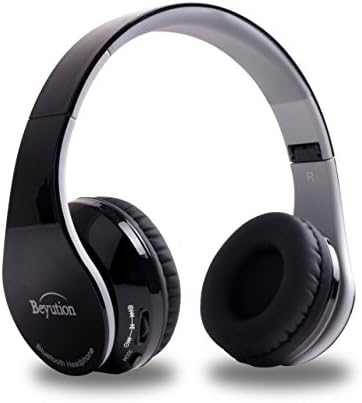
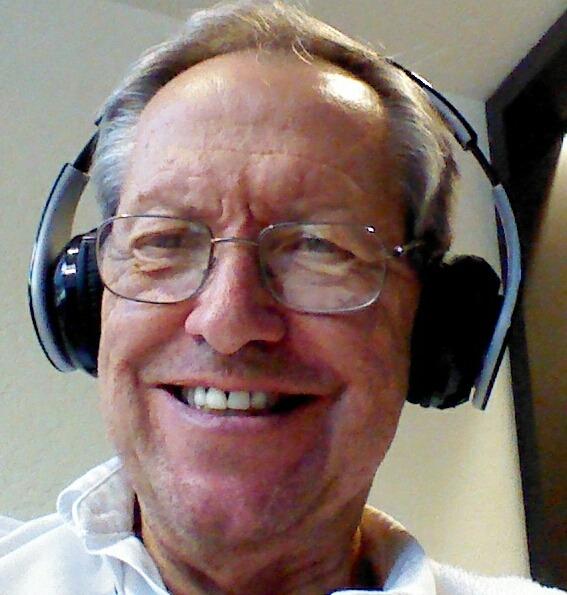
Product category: headphones
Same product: yes